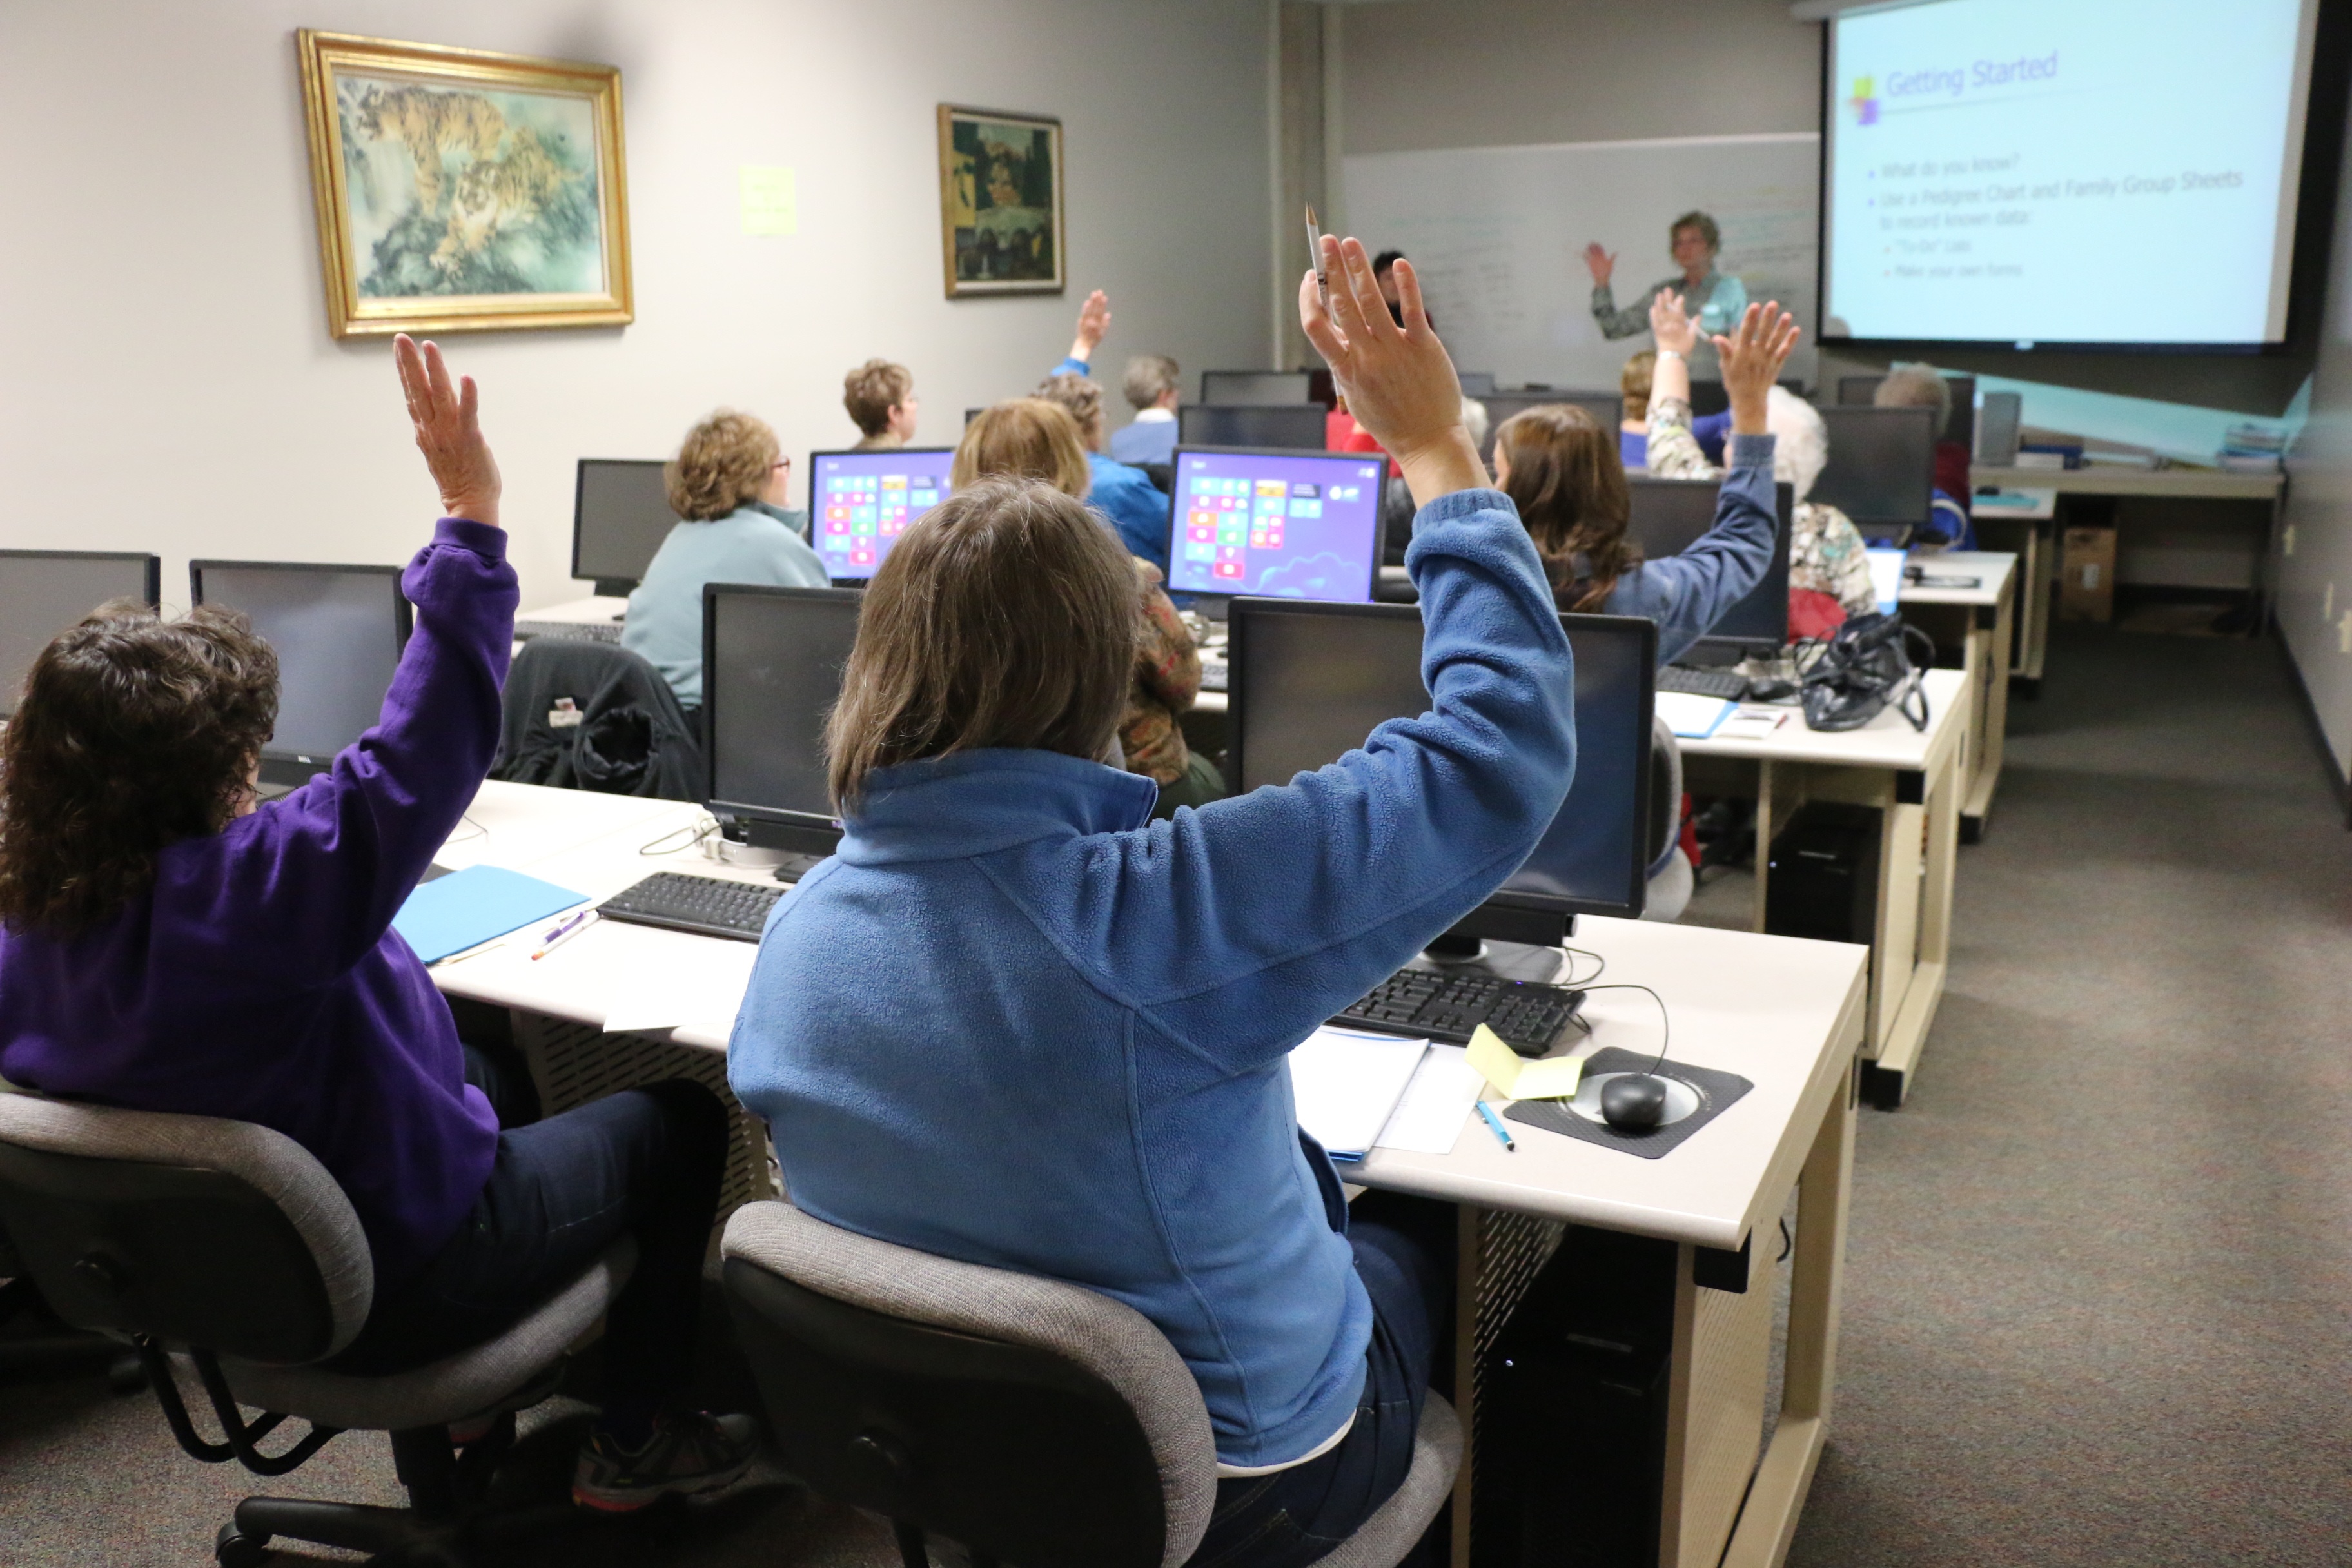
computer, technology, training, room, classroom, learning, pc, classmates, computer class